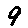
Label: 9